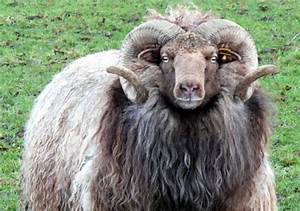
Label: pecora